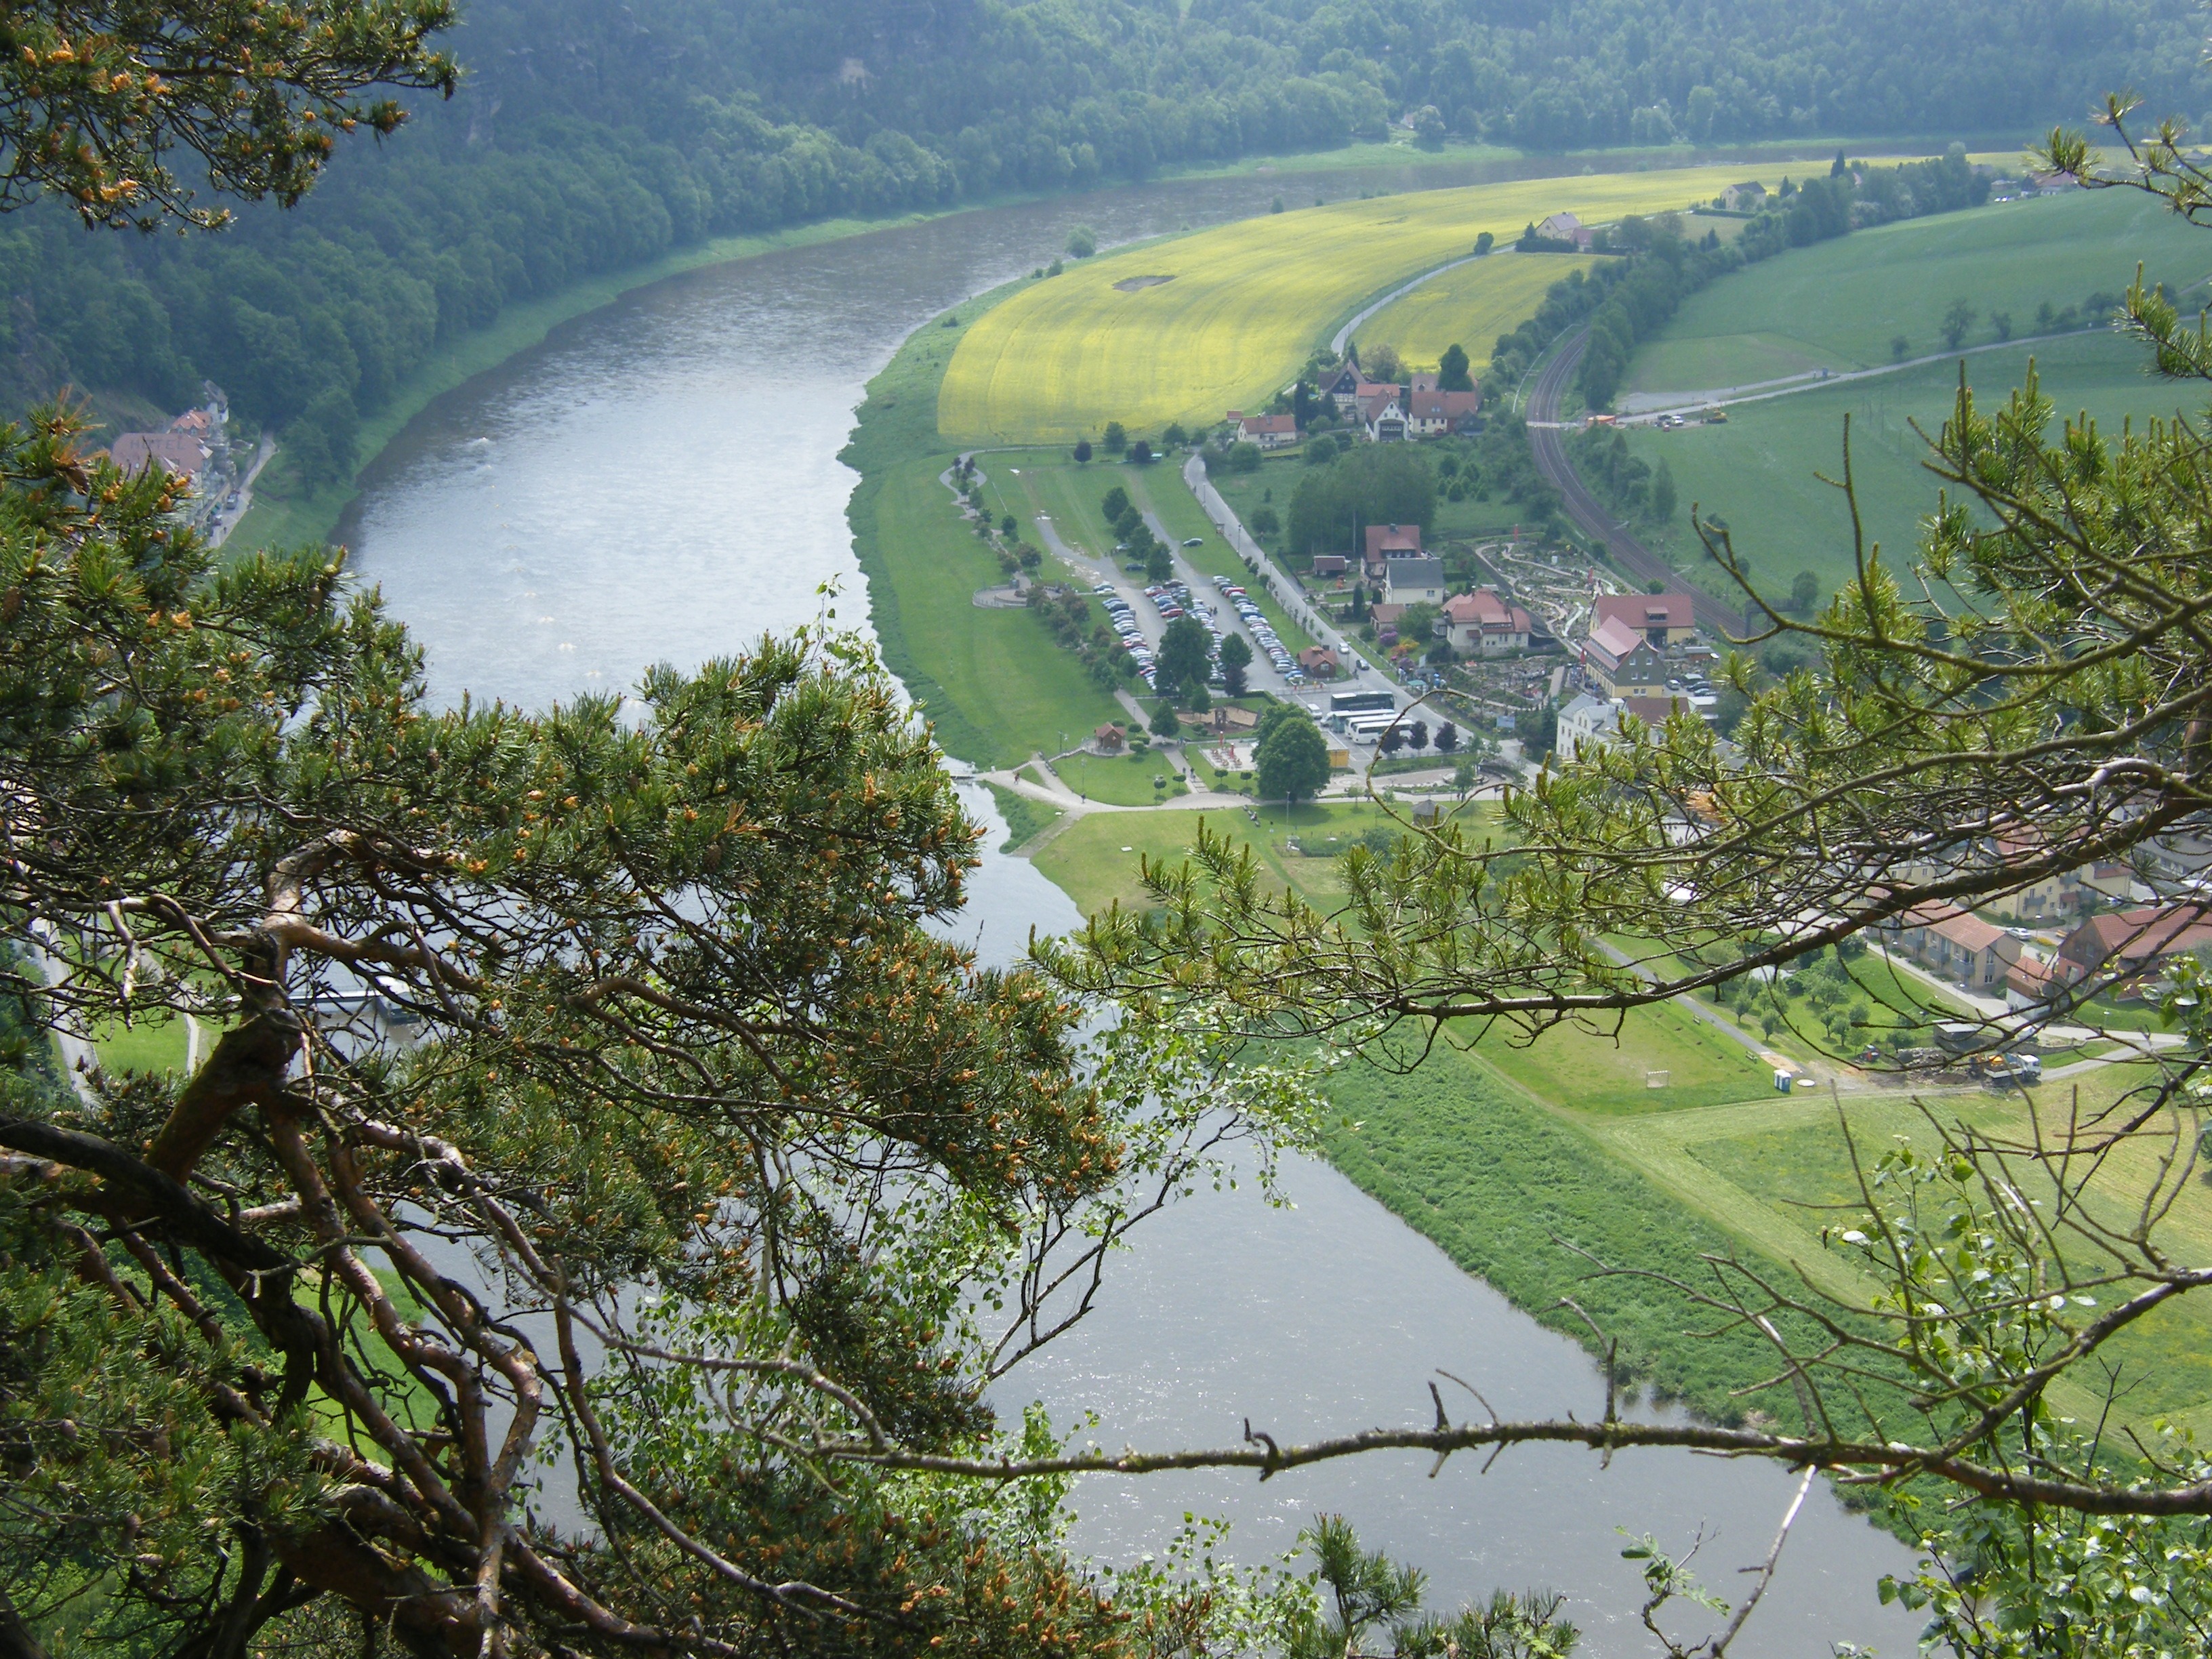
lake, river, park, reservoir, waterway, body of water, elbe, saxony, bird's eye view, aerial photography, elbe sandstone mountains